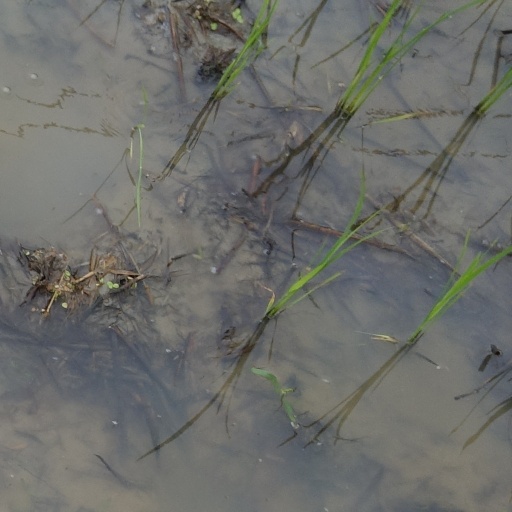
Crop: rice